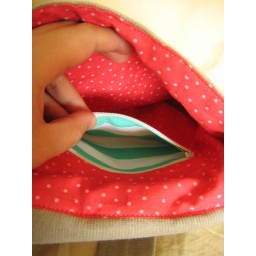
Cherry tree in blossom shoulder bag (internal zipped pocket)